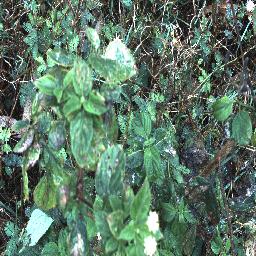
Label: lantana